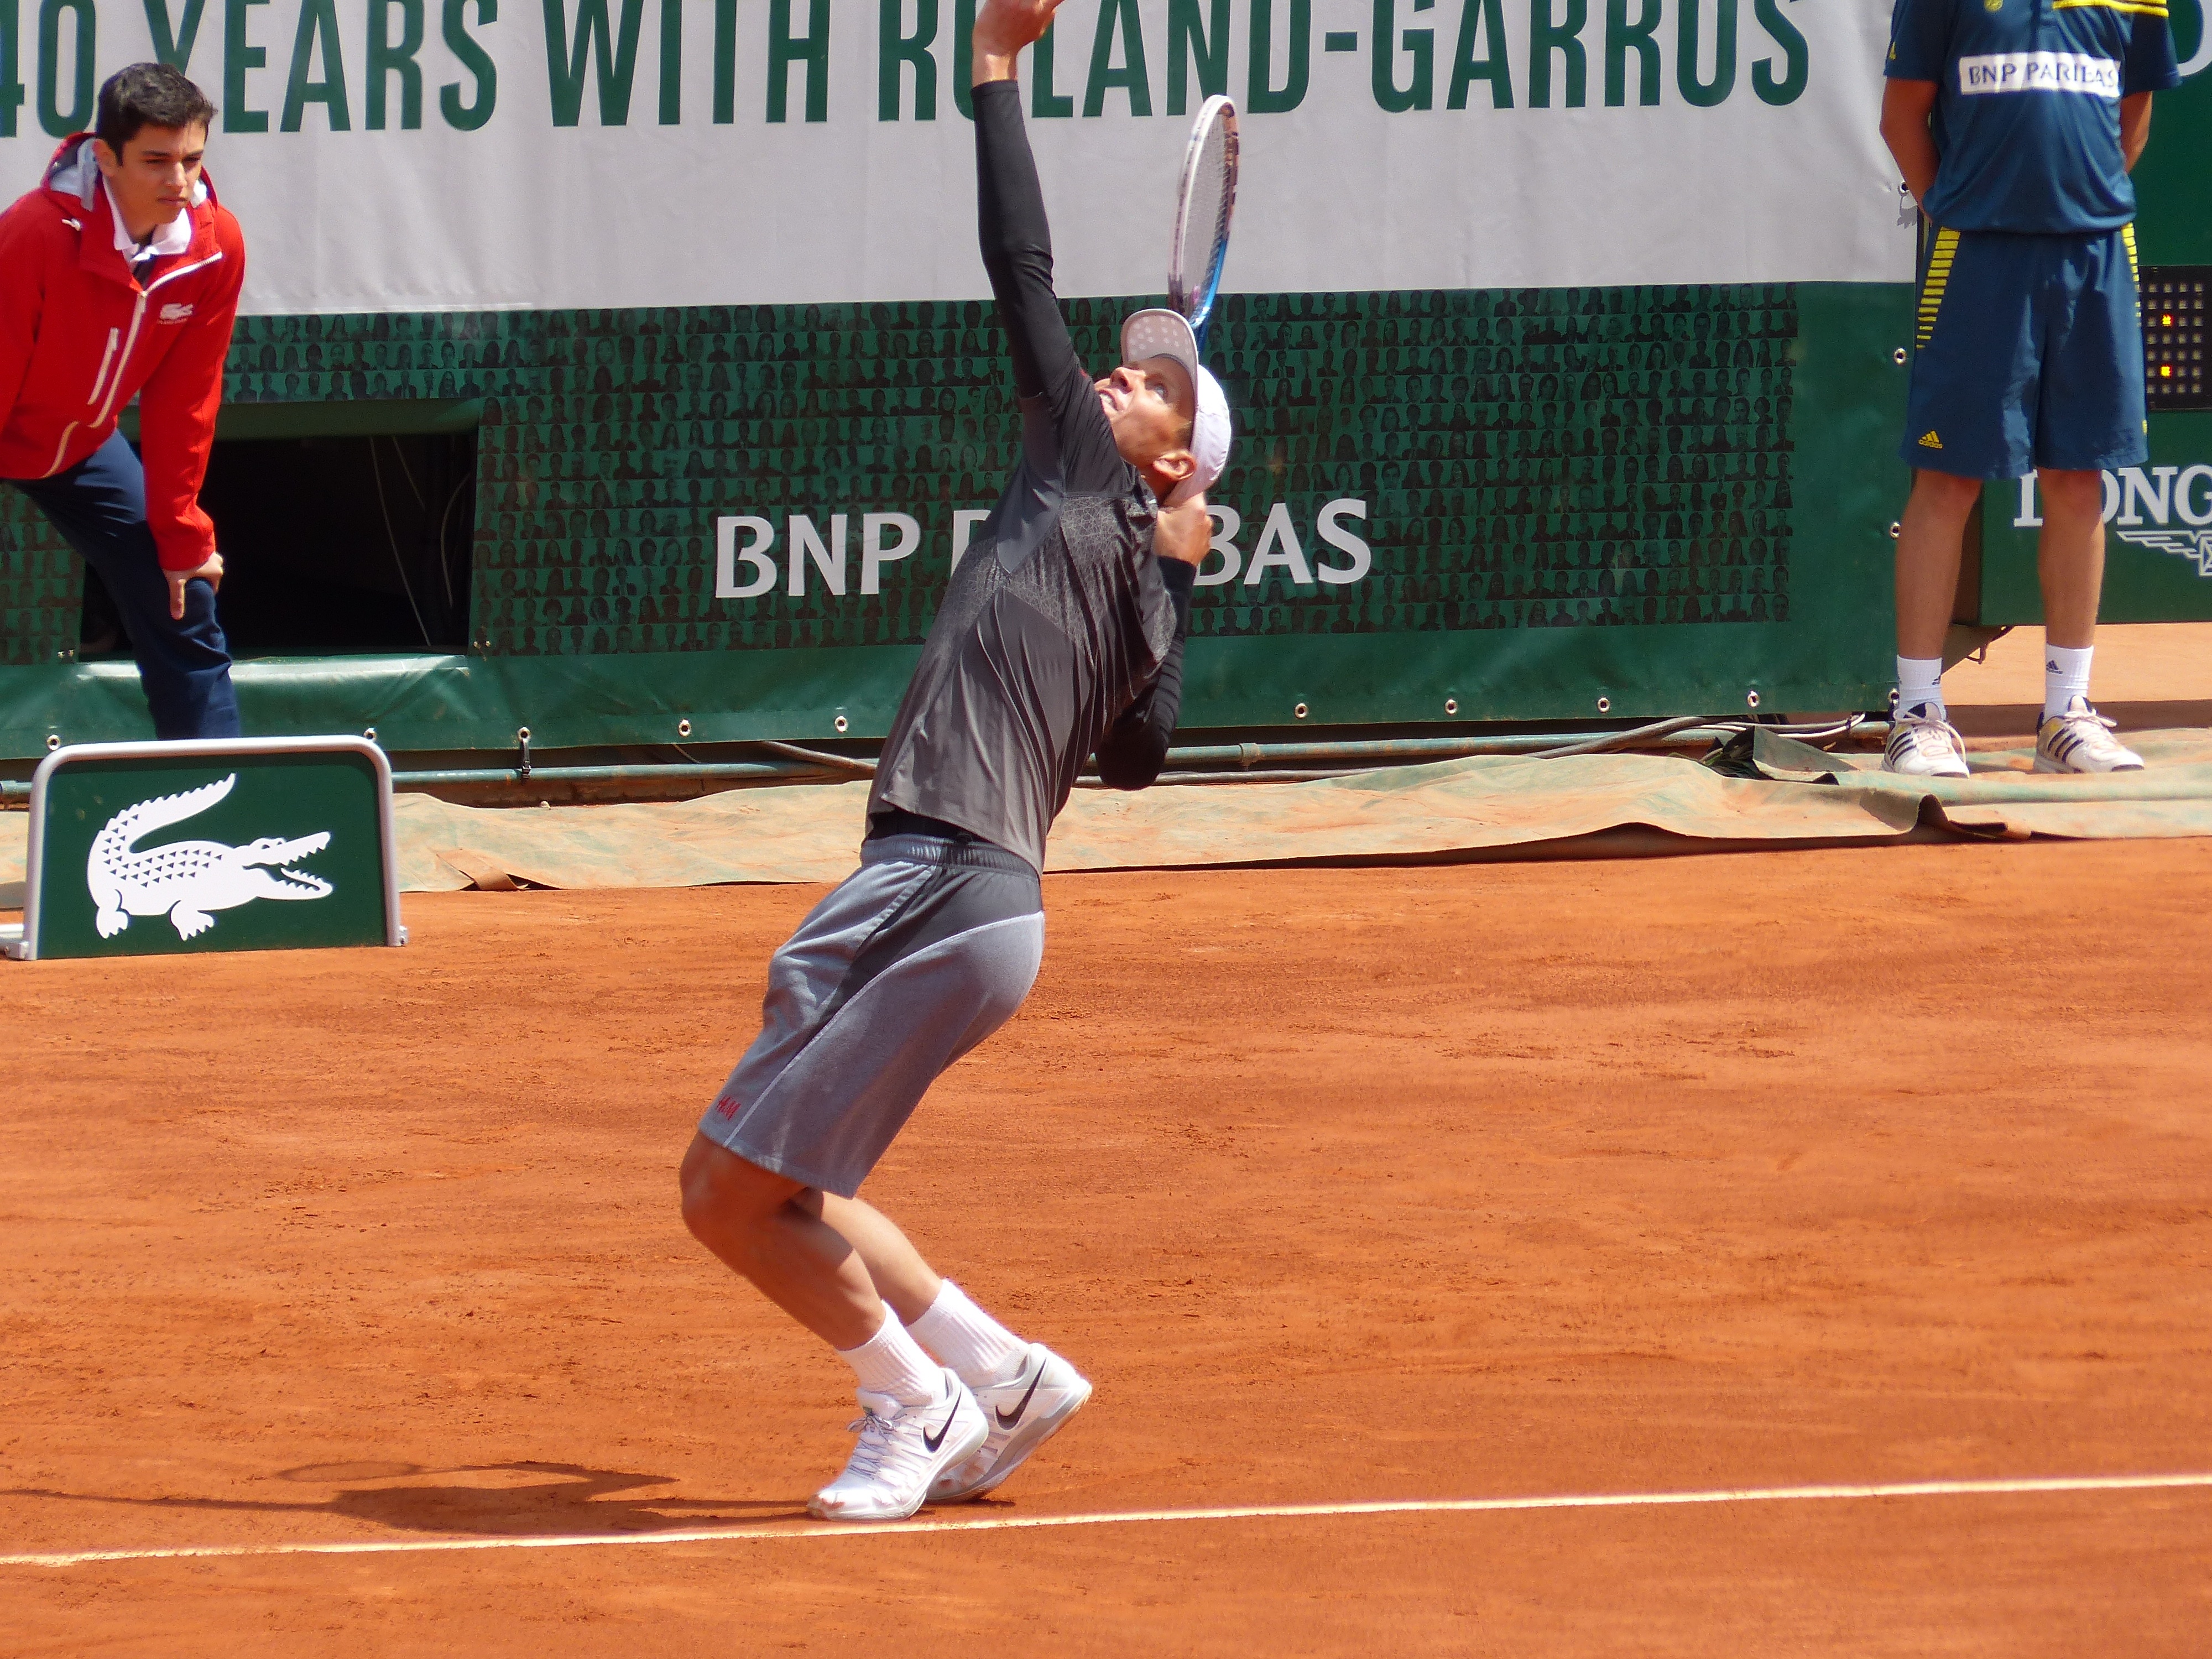
france, pitch, 2013, tennis, rolandgarros, sports, tournament, frenchopen, ball game, tennis player, individual sports, competition event, racquet sport, soft tennis